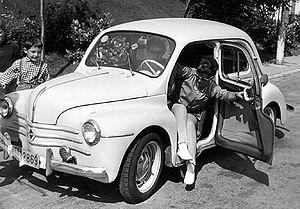
La Renault 4CV, du constructeur français Renault, est une voiture conçue par Fernand Picard et Charles-Edmond Serre, deux ingénieurs de Renault, qui est présentée en octobre 1946, à la suite du développement de trois prototypes, dont deux secrètement pendant l'Occupation. C'est une petite voiture, mais elle est particulièrement spacieuse pour son époque et ses dimensions extérieures. La Renault 4CV – surnommée la « 4 pattes » mais aussi « la motte de beurre » à cause de sa forme et de la couleur jaune de ses premiers exemplaires – symbolise le retour de la paix et de la prospérité car elle est la première voiture française accessible au plus grand nombre comme l'indique le slogan publicitaire diffusé à l'époque : « 4 chevaux, 4 portes, 444 000 francs ! ». La 4CV est la voiture la plus vendue en France jusqu'en 1955. C'est la première française à atteindre une production d'un million d'exemplaires.
L'histoire de l'automobile rend compte de la naissance et de l'évolution de l'automobile, invention technologique majeure qui a considérablement modifié les sociétés de nombreux pays au cours du XXᵉ siècle. Elle prend naissance au XIXᵉ siècle durant la Révolution industrielle, lorsque la technique fait la part belle à la machine à vapeur comme source d'énergie, pour ensuite s'orienter massivement vers le pétrole et le moteur à explosion, avec comme concurrent longtemps délaissé le moteur électrique.